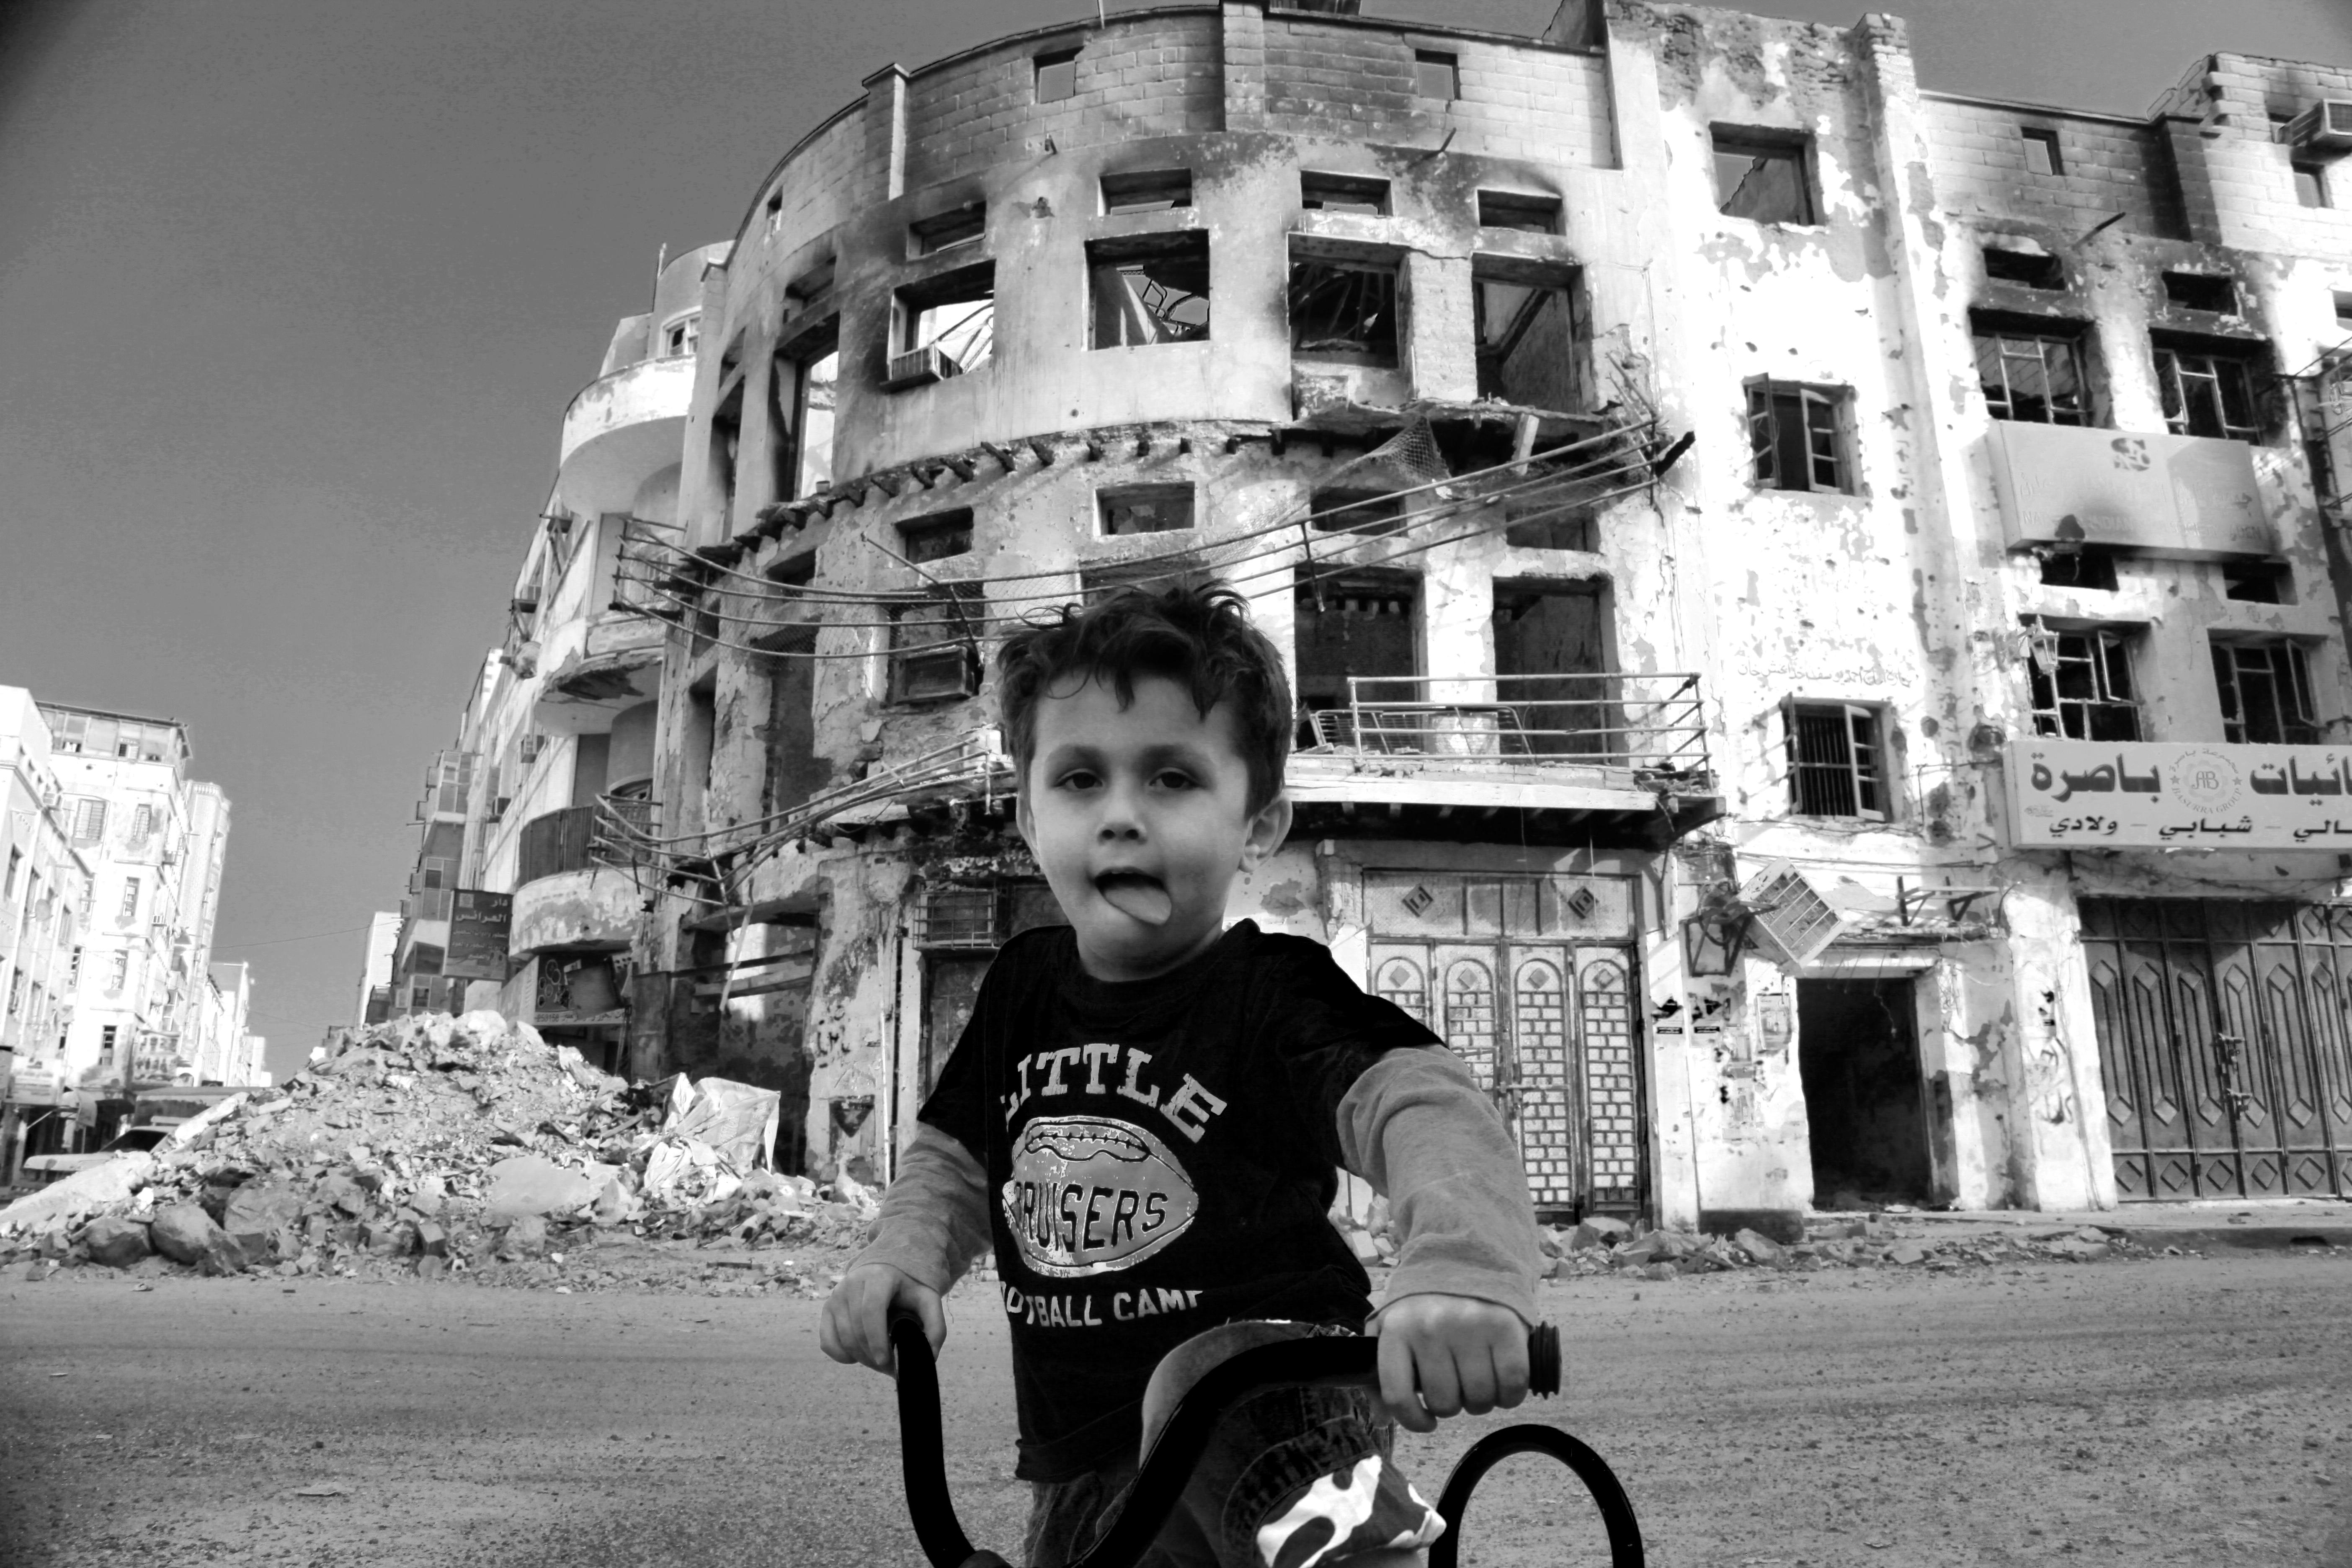
black and white, road, white, street, photography, vehicle, black, monochrome, war, children, infrastructure, photograph, snapshot, destruction, monochrome photography